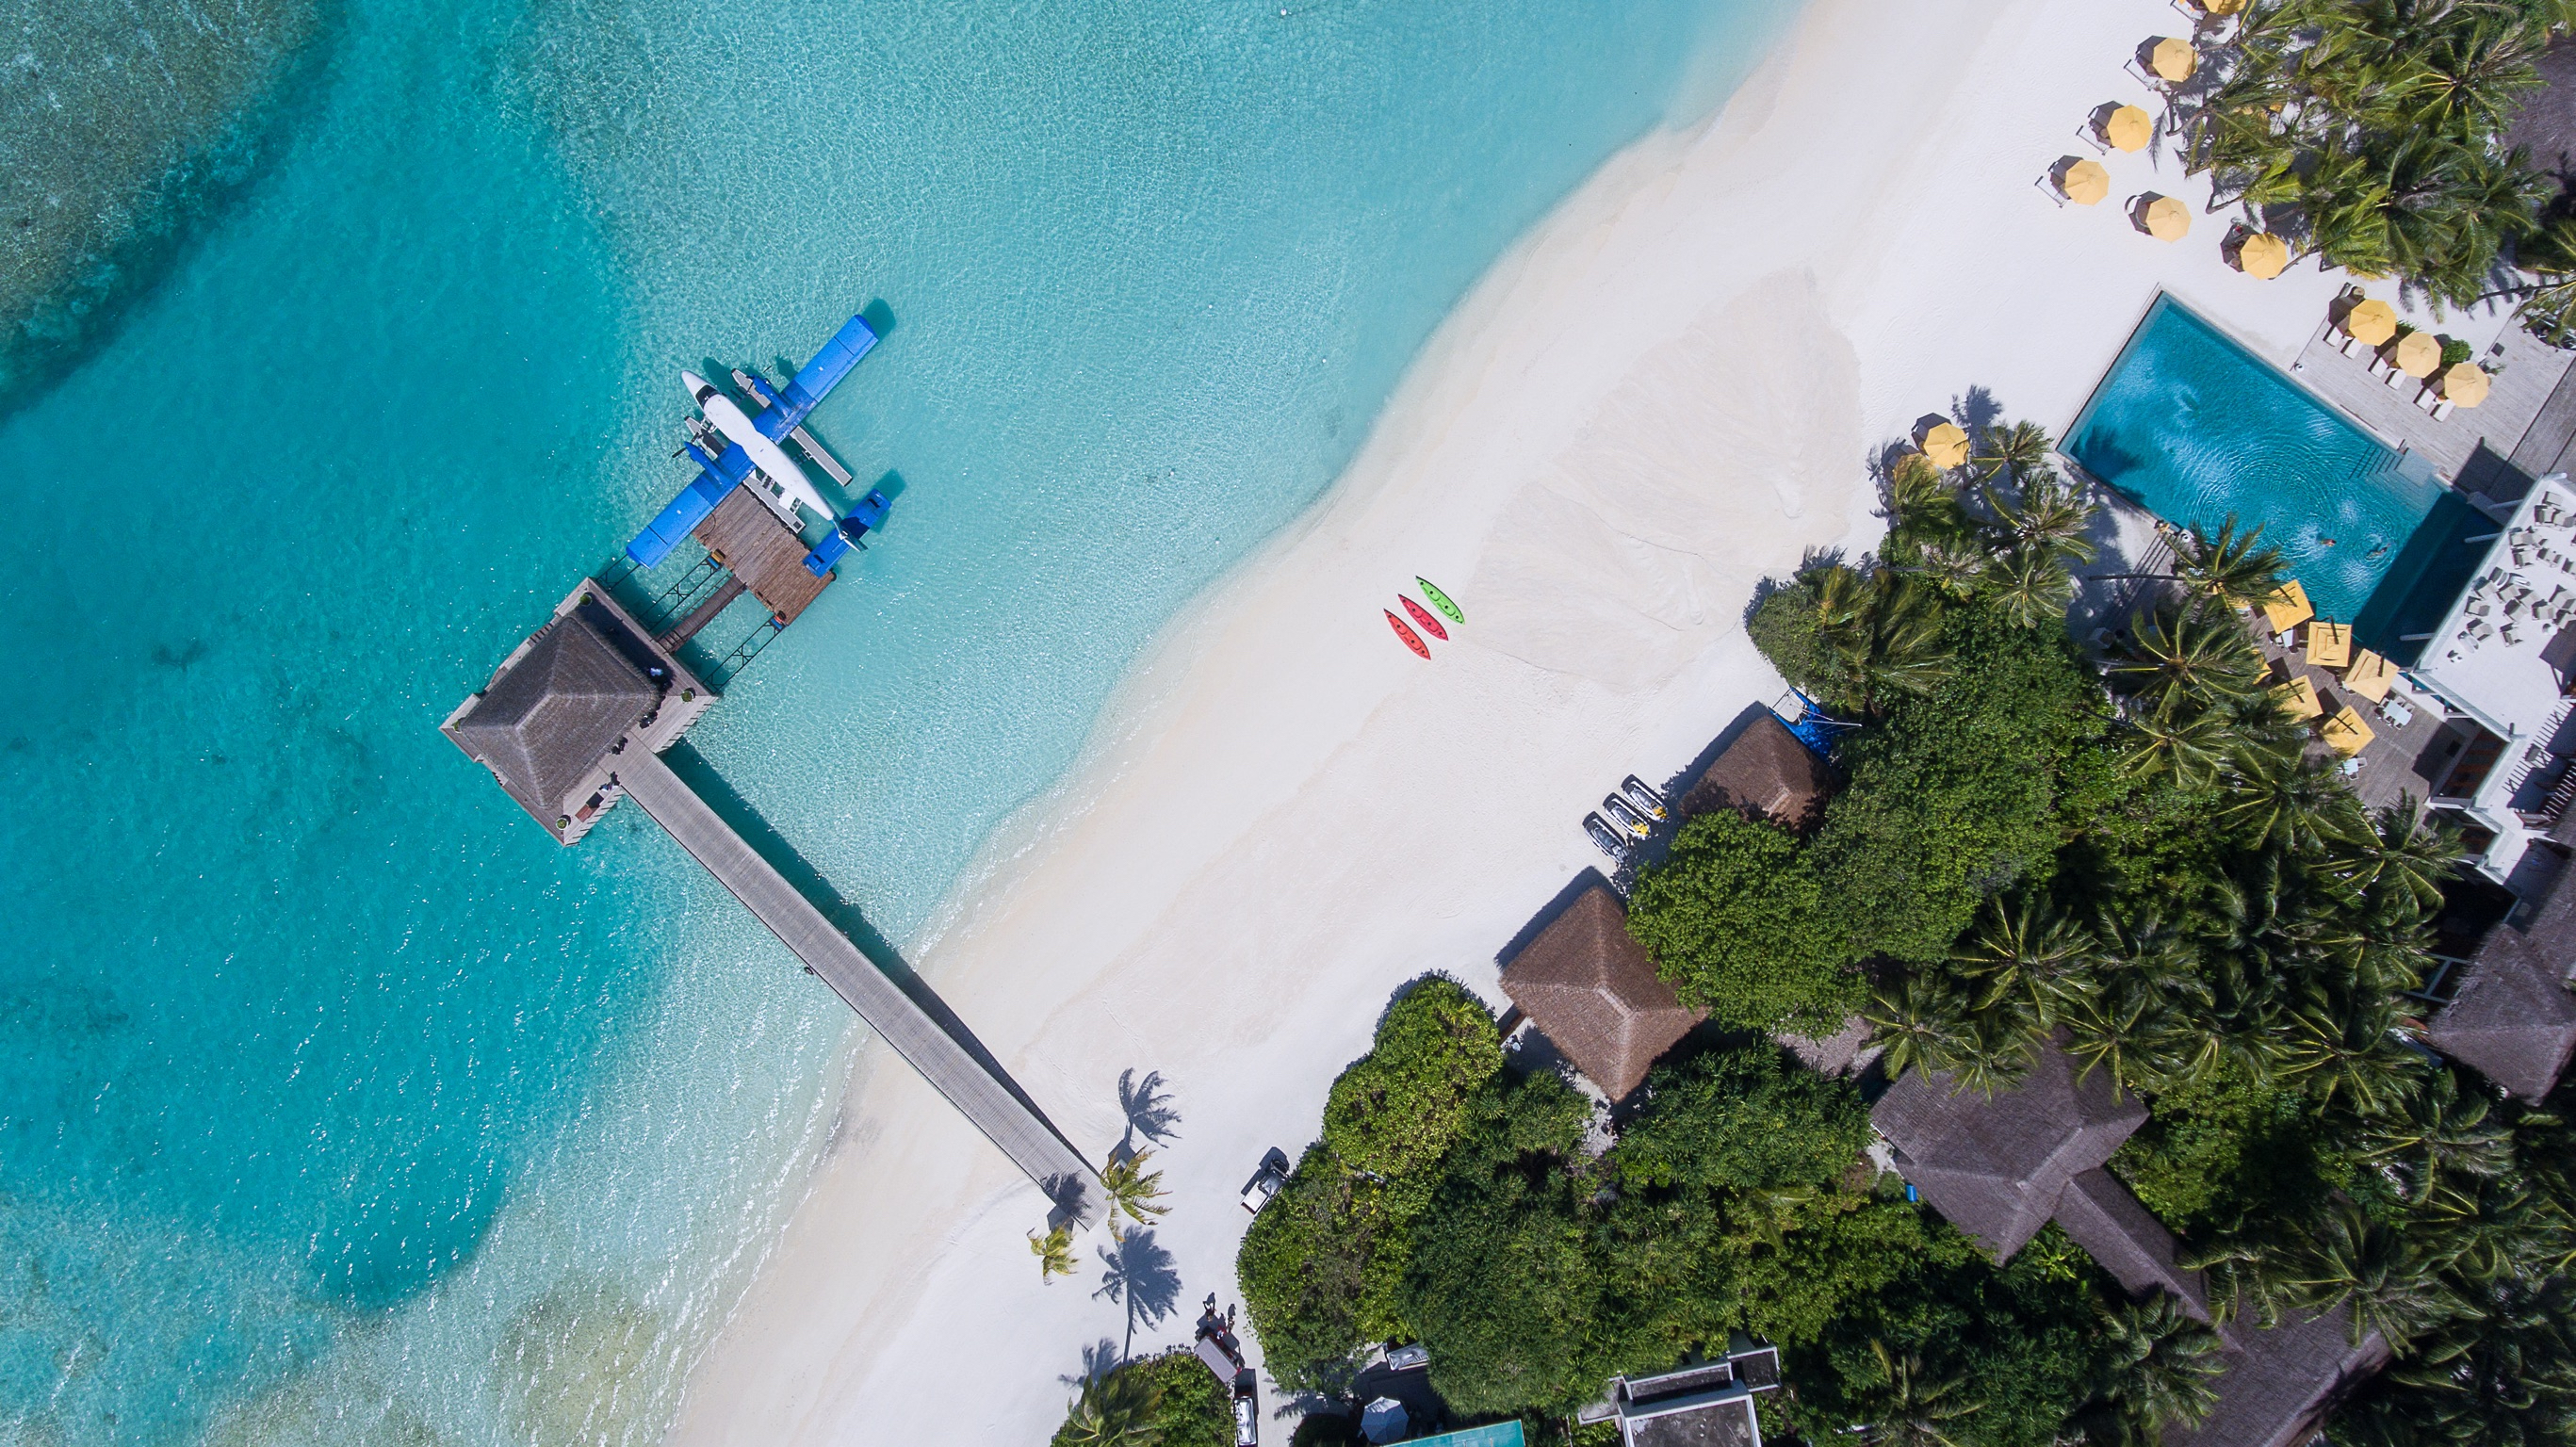
water, adventure, extreme sport, aerial photography, atmosphere of earth